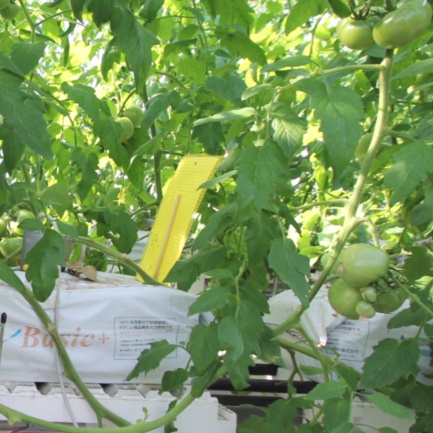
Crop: tomato